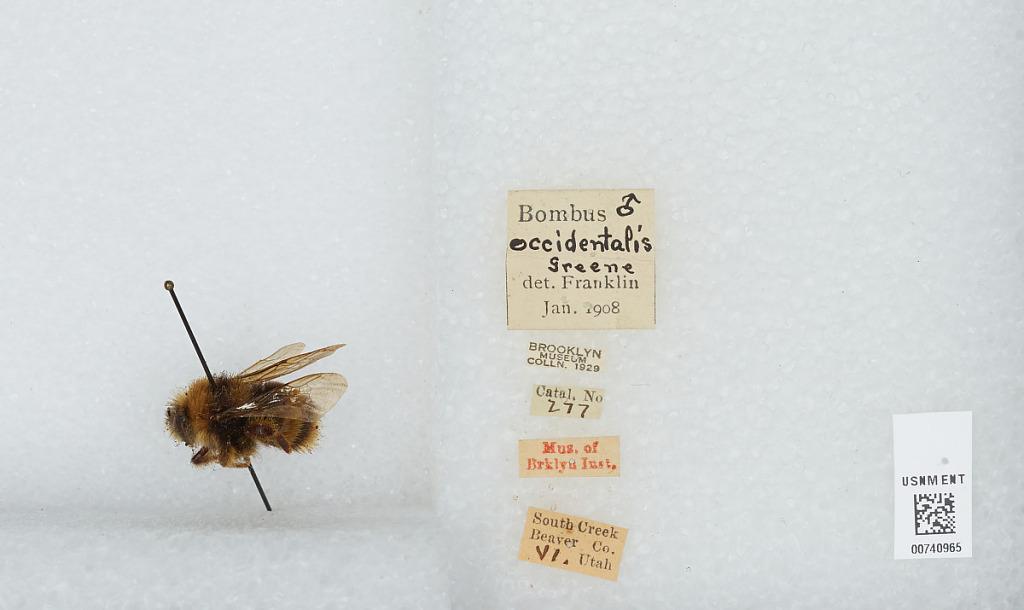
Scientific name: Bombus (Bombus) occidentalis Greene
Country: United States
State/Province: Utah
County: Beaver
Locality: South Creek
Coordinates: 38.2519, -112.677